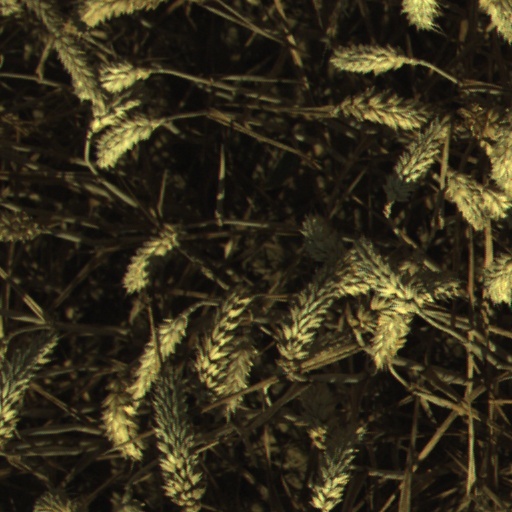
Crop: wheat